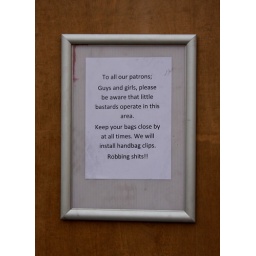
Sign on the door of Socio Rehab cocktail specialist bar in Manchester's Northern Quarter.